Benjamin Langat

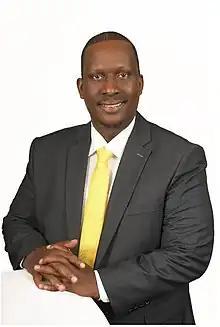

Hon. Amb. CPA Benjamin Kipkirui Langat, CBS is the current Member of Parliament for Ainamoi Constituency and immediate former Kenya High Commissioner to Namibia. He also served as the Member of Parliament for Ainamoi Constituency in Kericho from 2008 to 2017. He holds a Master of Business Administration Degree in Accounting and Bachelor of Commerce Degree (Accounting Option) both from the University of Nairobi. He is also a fully qualified Certified Public Accountant and member of the Institute of Certified Public Accountants of Kenya in good standing.